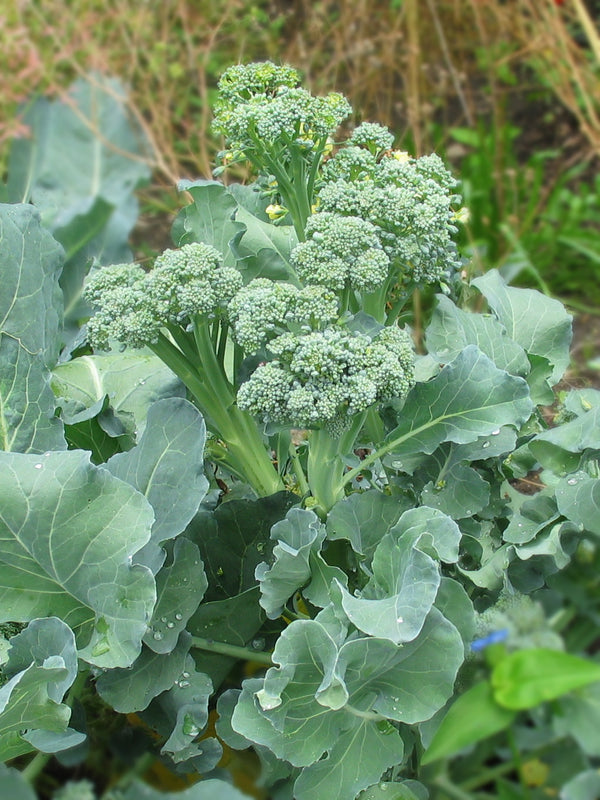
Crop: unknown
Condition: broccoli